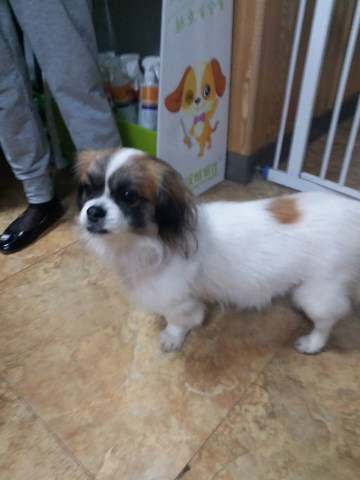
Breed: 806-n000129-papillon